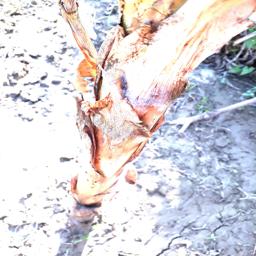
Label: BACTERIAL SOFT ROT